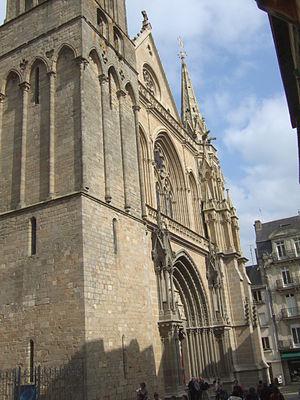
La cathédrale Saint-Pierre de Vannes est une cathédrale catholique romaine située à Vannes, dans le département du Morbihan, en France. Siège du diocèse de Vannes, elle porte aussi le titre de basilique mineure.